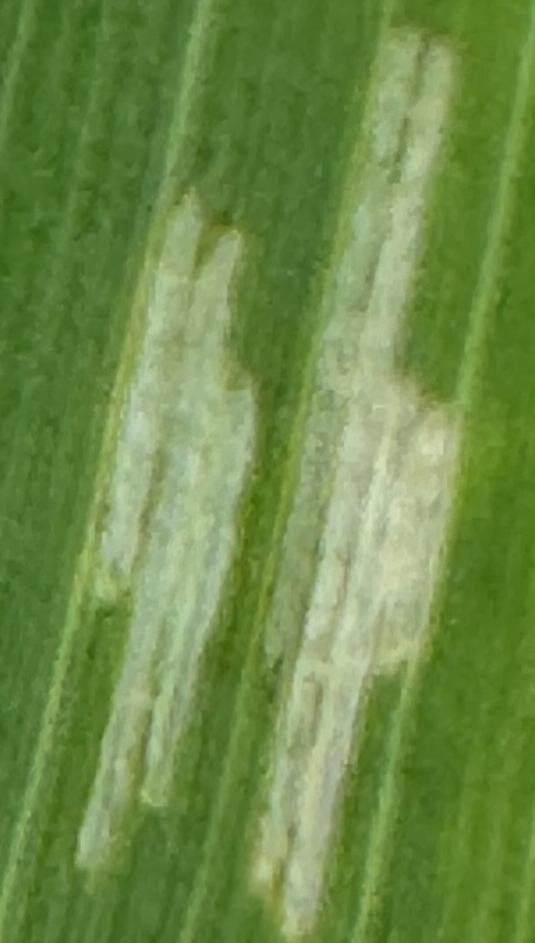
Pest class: cereal_leaf_beetle